Revenue stamps of Zululand

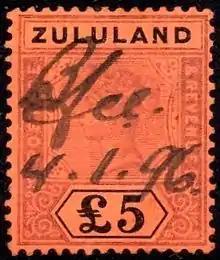
An 1894 stamp of Zululand used for revenue purposes in 1896.

The British colony of Zululand issued revenue stamps in 1888. The only set consisted of seven values of 1d, 1s, 5s, 9s, £1 (two different colours), £5 and £20 of Natal revenues overprinted ZULULAND in a similar overprint to that used for postage stamps. The 1d later became valid for postal use as well. All the higher values now command high prices and are quite rare. In addition to this issue, the same Natal £5 is known with a different overprint in violet, but it is not known if this was a legitimate issue or not.